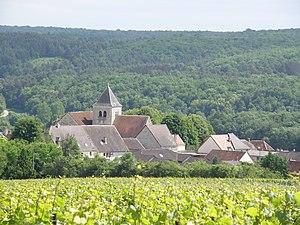
10110 Landreville